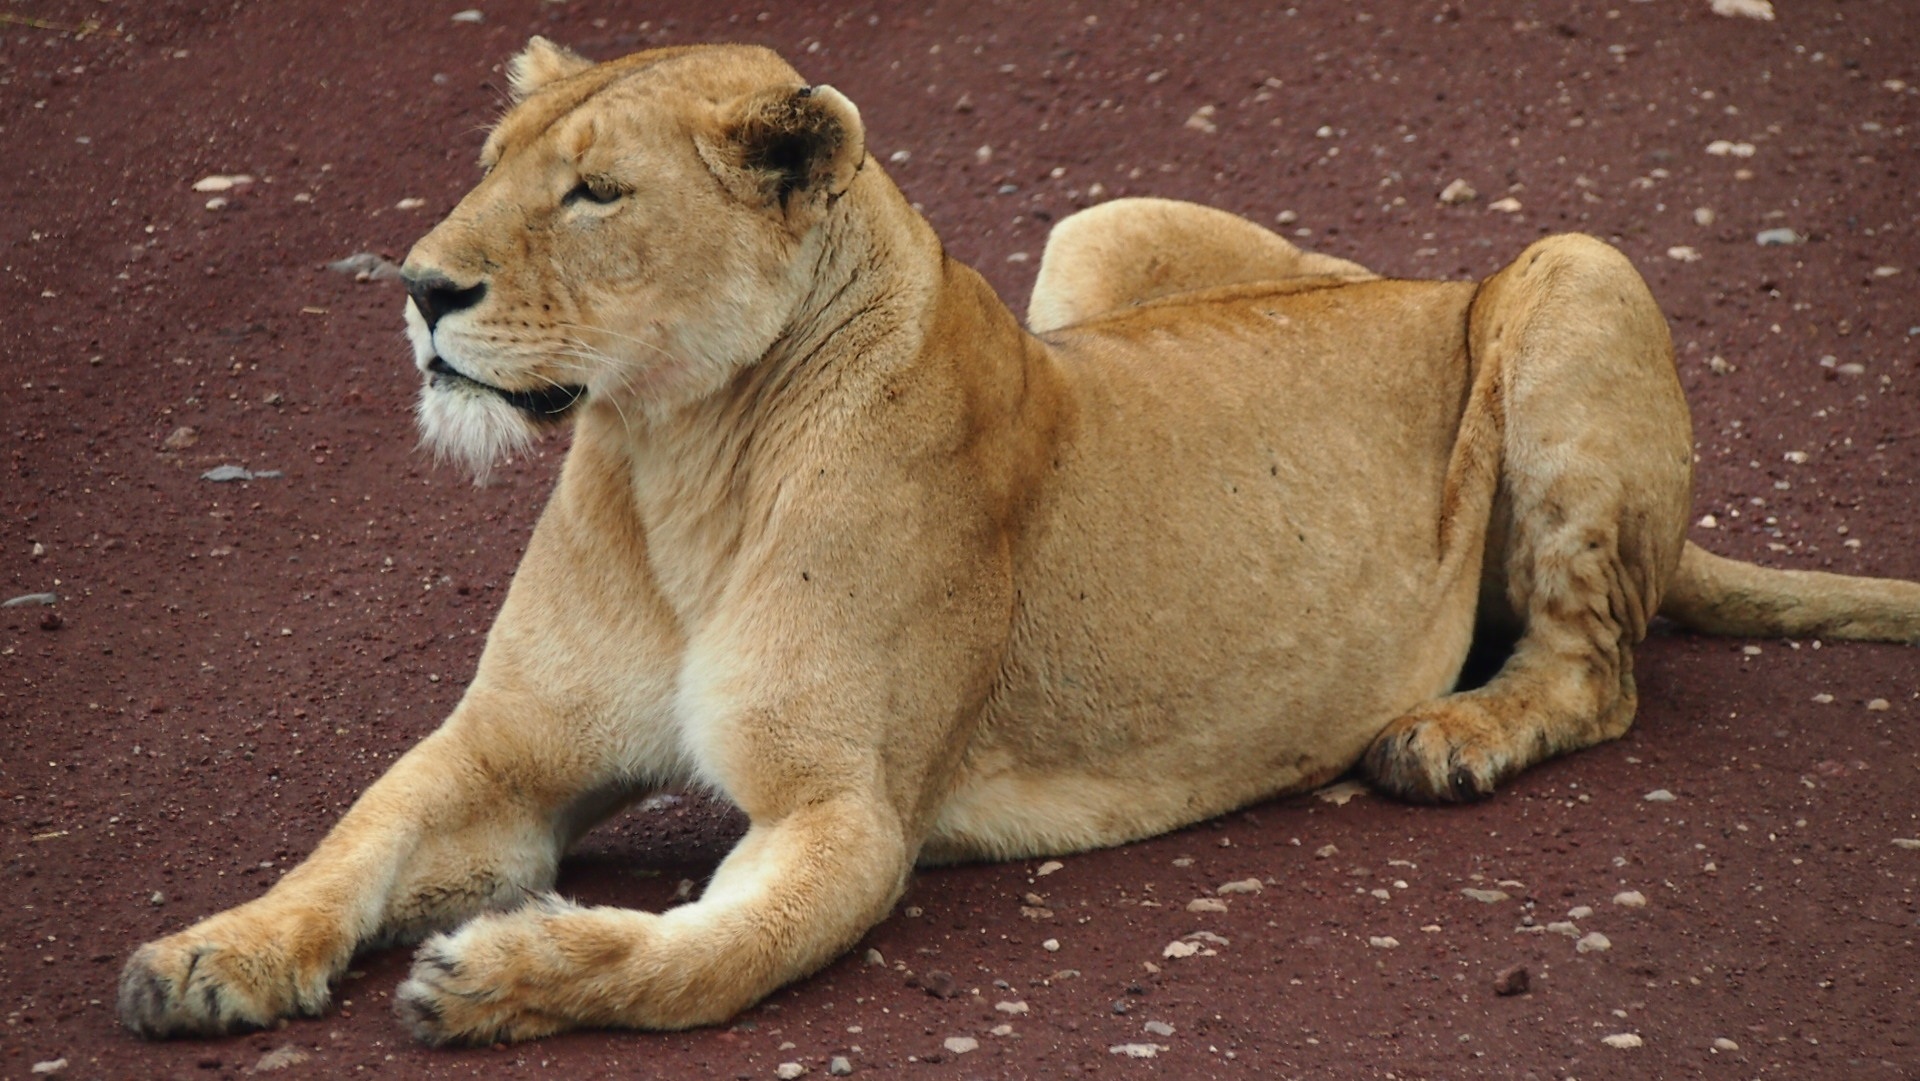
animal, wildlife, wild, zoo, africa, mammal, predator, fauna, lion, vertebrate, tanzania, safari, puma, big cats, cat like mammal, dog breed group, masai lion